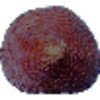
Label: salak